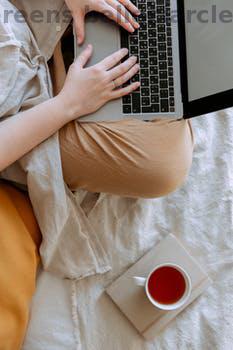
Label: Watermark